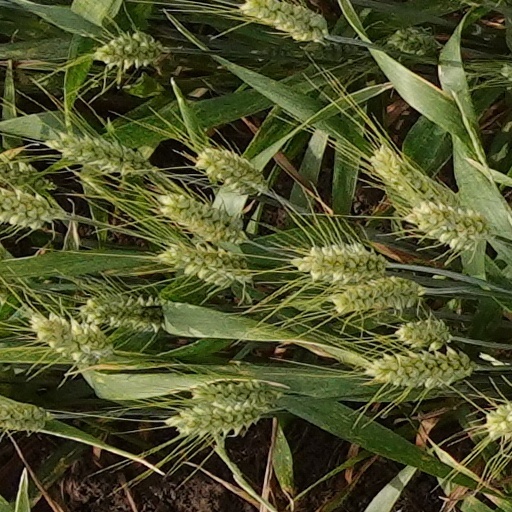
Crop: wheat